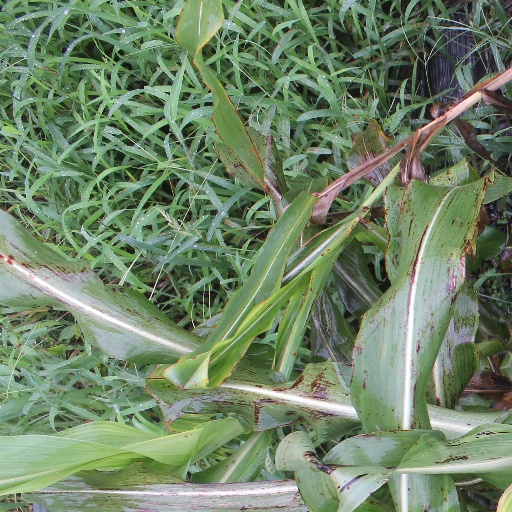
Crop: sorghum